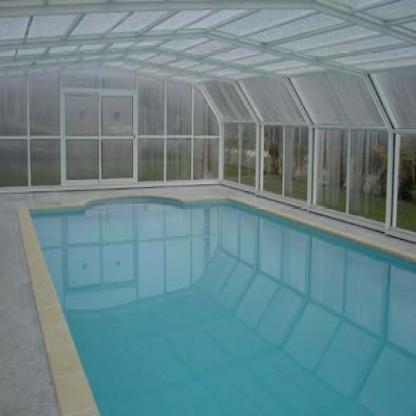
Scene: Indoor